Lesjaskog Church

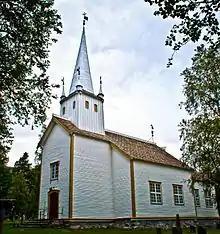
View of the church

Lesjaskog Church is a parish church of the Church of Norway in Lesja Municipality in Innlandet county, Norway. It is located in the village of Lesjaskog. It is the church for the Lesja og Lesjaskog parish which is part of the Nord-Gudbrandsdal prosti (deanery) in the Diocese of Hamar. The white, wooden church was built in a long church design in 1697 using plans drawn up by an unknown architect. The church seats about 250 people.